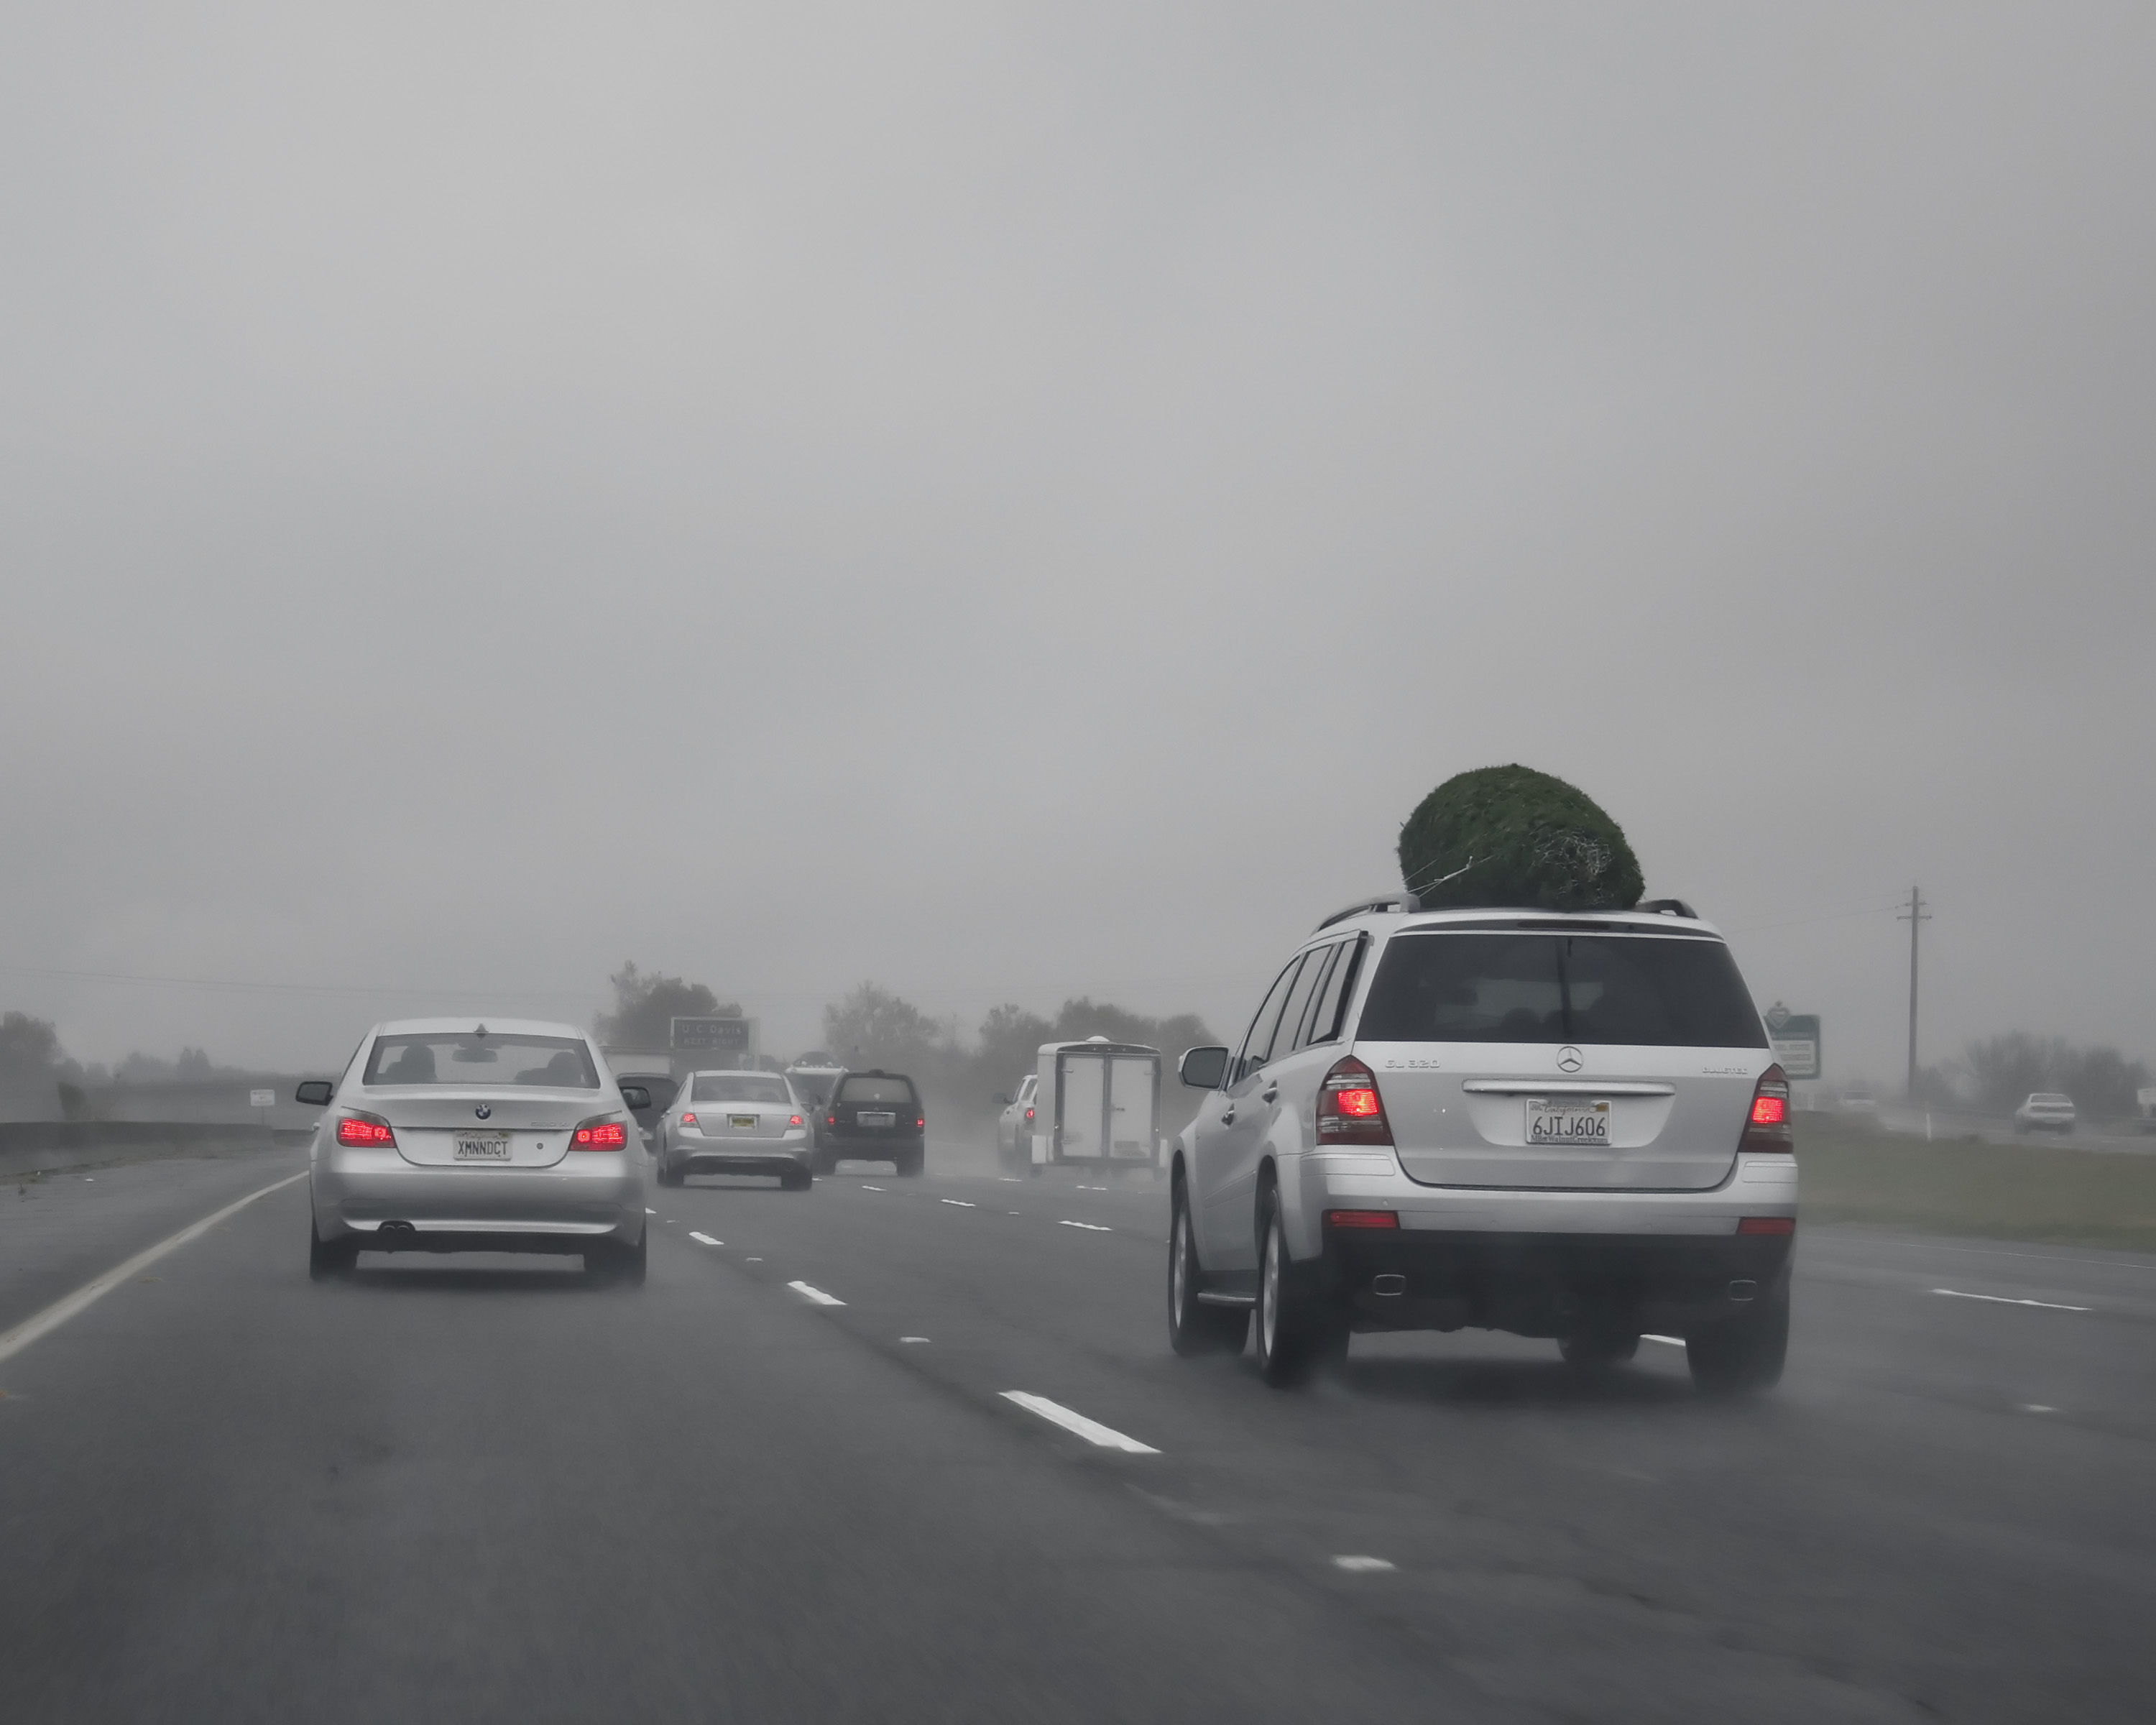
road, car, highway, driving, freeway, vehicle, lane, california, supercar, infrastructure, christmastree, sacramento, automobile make, luxury vehicle, controlled access highway, executive car